G.B.J. Hiltermann

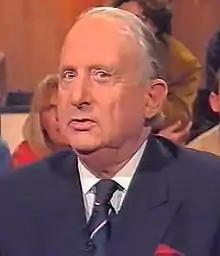
G.B.J. Hiltermann

Gustavo Bernardo José Hiltermann (born 1 May 1914 in Buenos Aires, died 15 July 2000 in Amsterdam) was a Dutch journalist, jurist, political commentator, publisher and, since receiving his Ph.D. in 1972 with a dissertation on 'Eastern Europe and the German partition', also a historian.